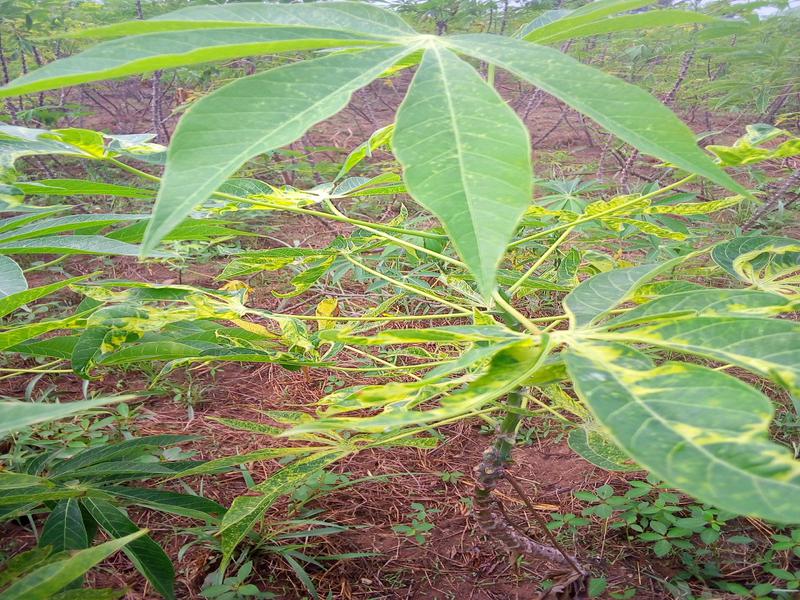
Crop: cassava
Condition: mosaic_disease